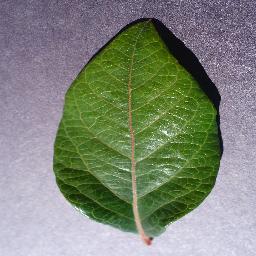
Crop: blueberry
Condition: healthy